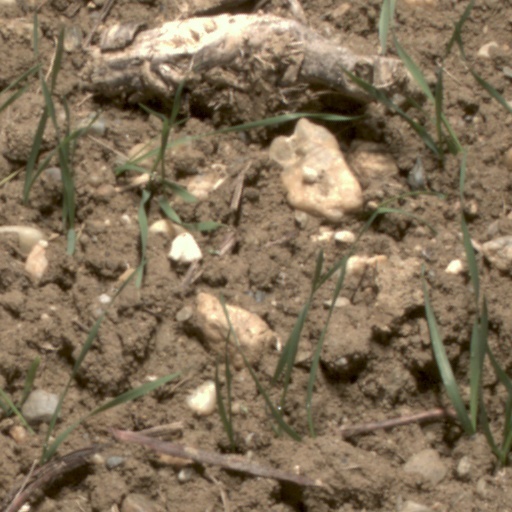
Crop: wheat